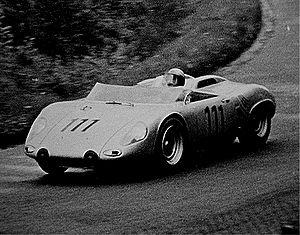
La Porsche 718 est une voiture de course du constructeur allemand Porsche, qui débute aux 24 Heures du Mans 1957. Initialement prévue sous la forme d'une voiture de sport, elle sera transformée en monoplace pour participer aux championnats de Formule 1 et Formule 2.
Hans Herrmann né le 23 février 1928 à Stuttgart est un pilote automobile allemand qui a couru en Formule 1 et en endurance.